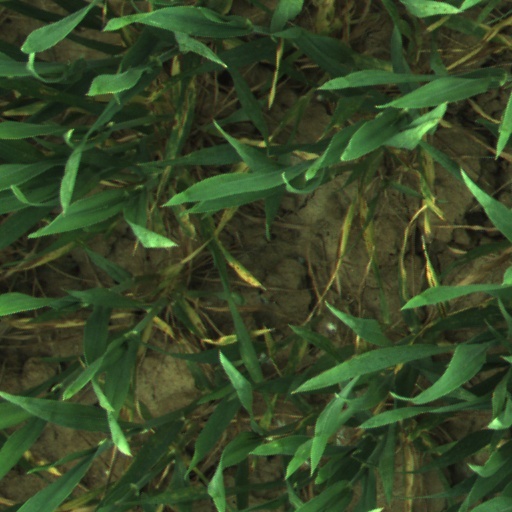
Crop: wheat